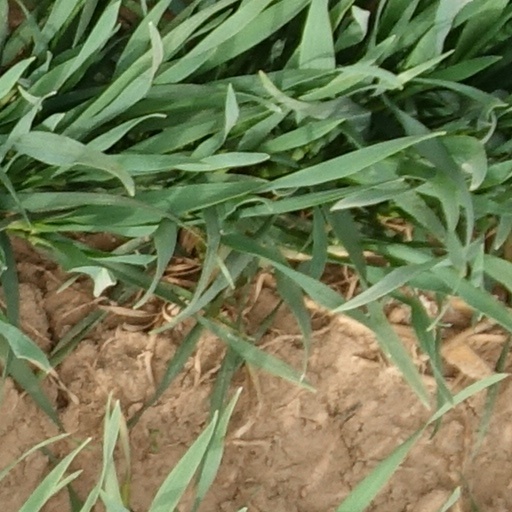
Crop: wheat